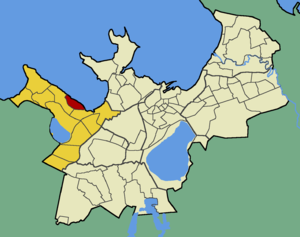
Rocca al Mare est un quartier du district de Haabersti à Tallinn en Estonie.